James Cassels (British Army officer)

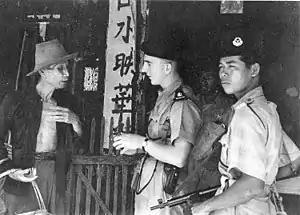
Cassels served as director of operations during the Malayan Emergency.

After the war he continued to command the 51st Division in Germany until March 1946 when he was selected to command the 6th Airborne Division. The division, which had fought with distinction in Northwest Europe, was then serving in Palestine during the Palestine Emergency (for further information see 6th Airborne Division in Palestine). Cassels's time there was not altogether happy. "I was in Palestine from March 1946 until the end of the year, ten hellish months. I got appallingly rude letters from America, saying that I was much worse than Hitler, addressed to me personally. We nearly had seizures every time we read a newspaper. The general line was that we were anti-semitic beasts and murderers. I don't think they realized that many of my men had parachuted into Normandy in June 1944. Large numbers of them were killed and wounded fighting to remove Hitler from the face of the earth." "It did make one hopping mad to see some of the comments in the Press...denigrating all or most of our actions. They sat in comfort and safety in England while we lived in fairly uncomfortable conditions and under the continued...threat of being blown up!!"